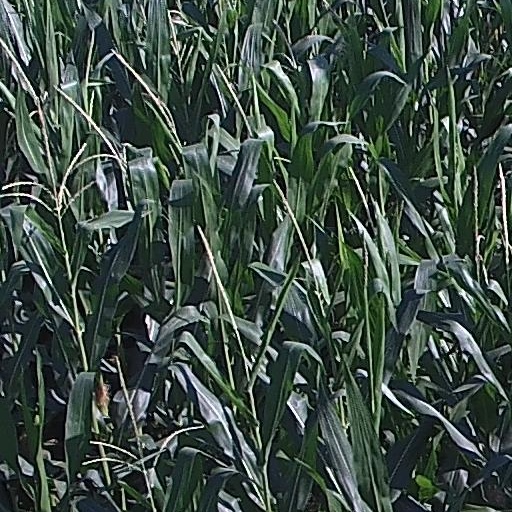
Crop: maize; corn